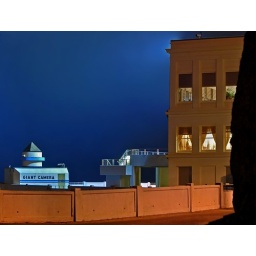
at the cliff house over ocean beach - outer richmond district, san francisco, california